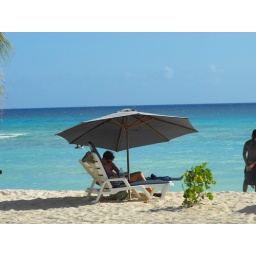
beautiful afternoon out with the point and shoot, taking in the white sandy beach and the things found on the beach.